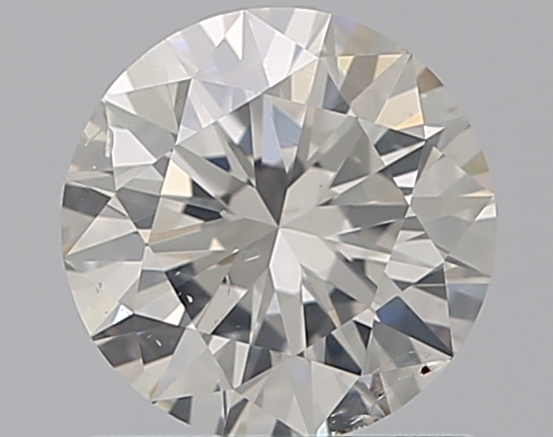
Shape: round
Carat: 0.9
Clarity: SI2
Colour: H
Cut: VG
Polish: EX
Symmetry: GD
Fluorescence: N
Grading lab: GIA
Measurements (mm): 6.15 x 6.18 x 3.83